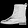
Label: Ankle boot